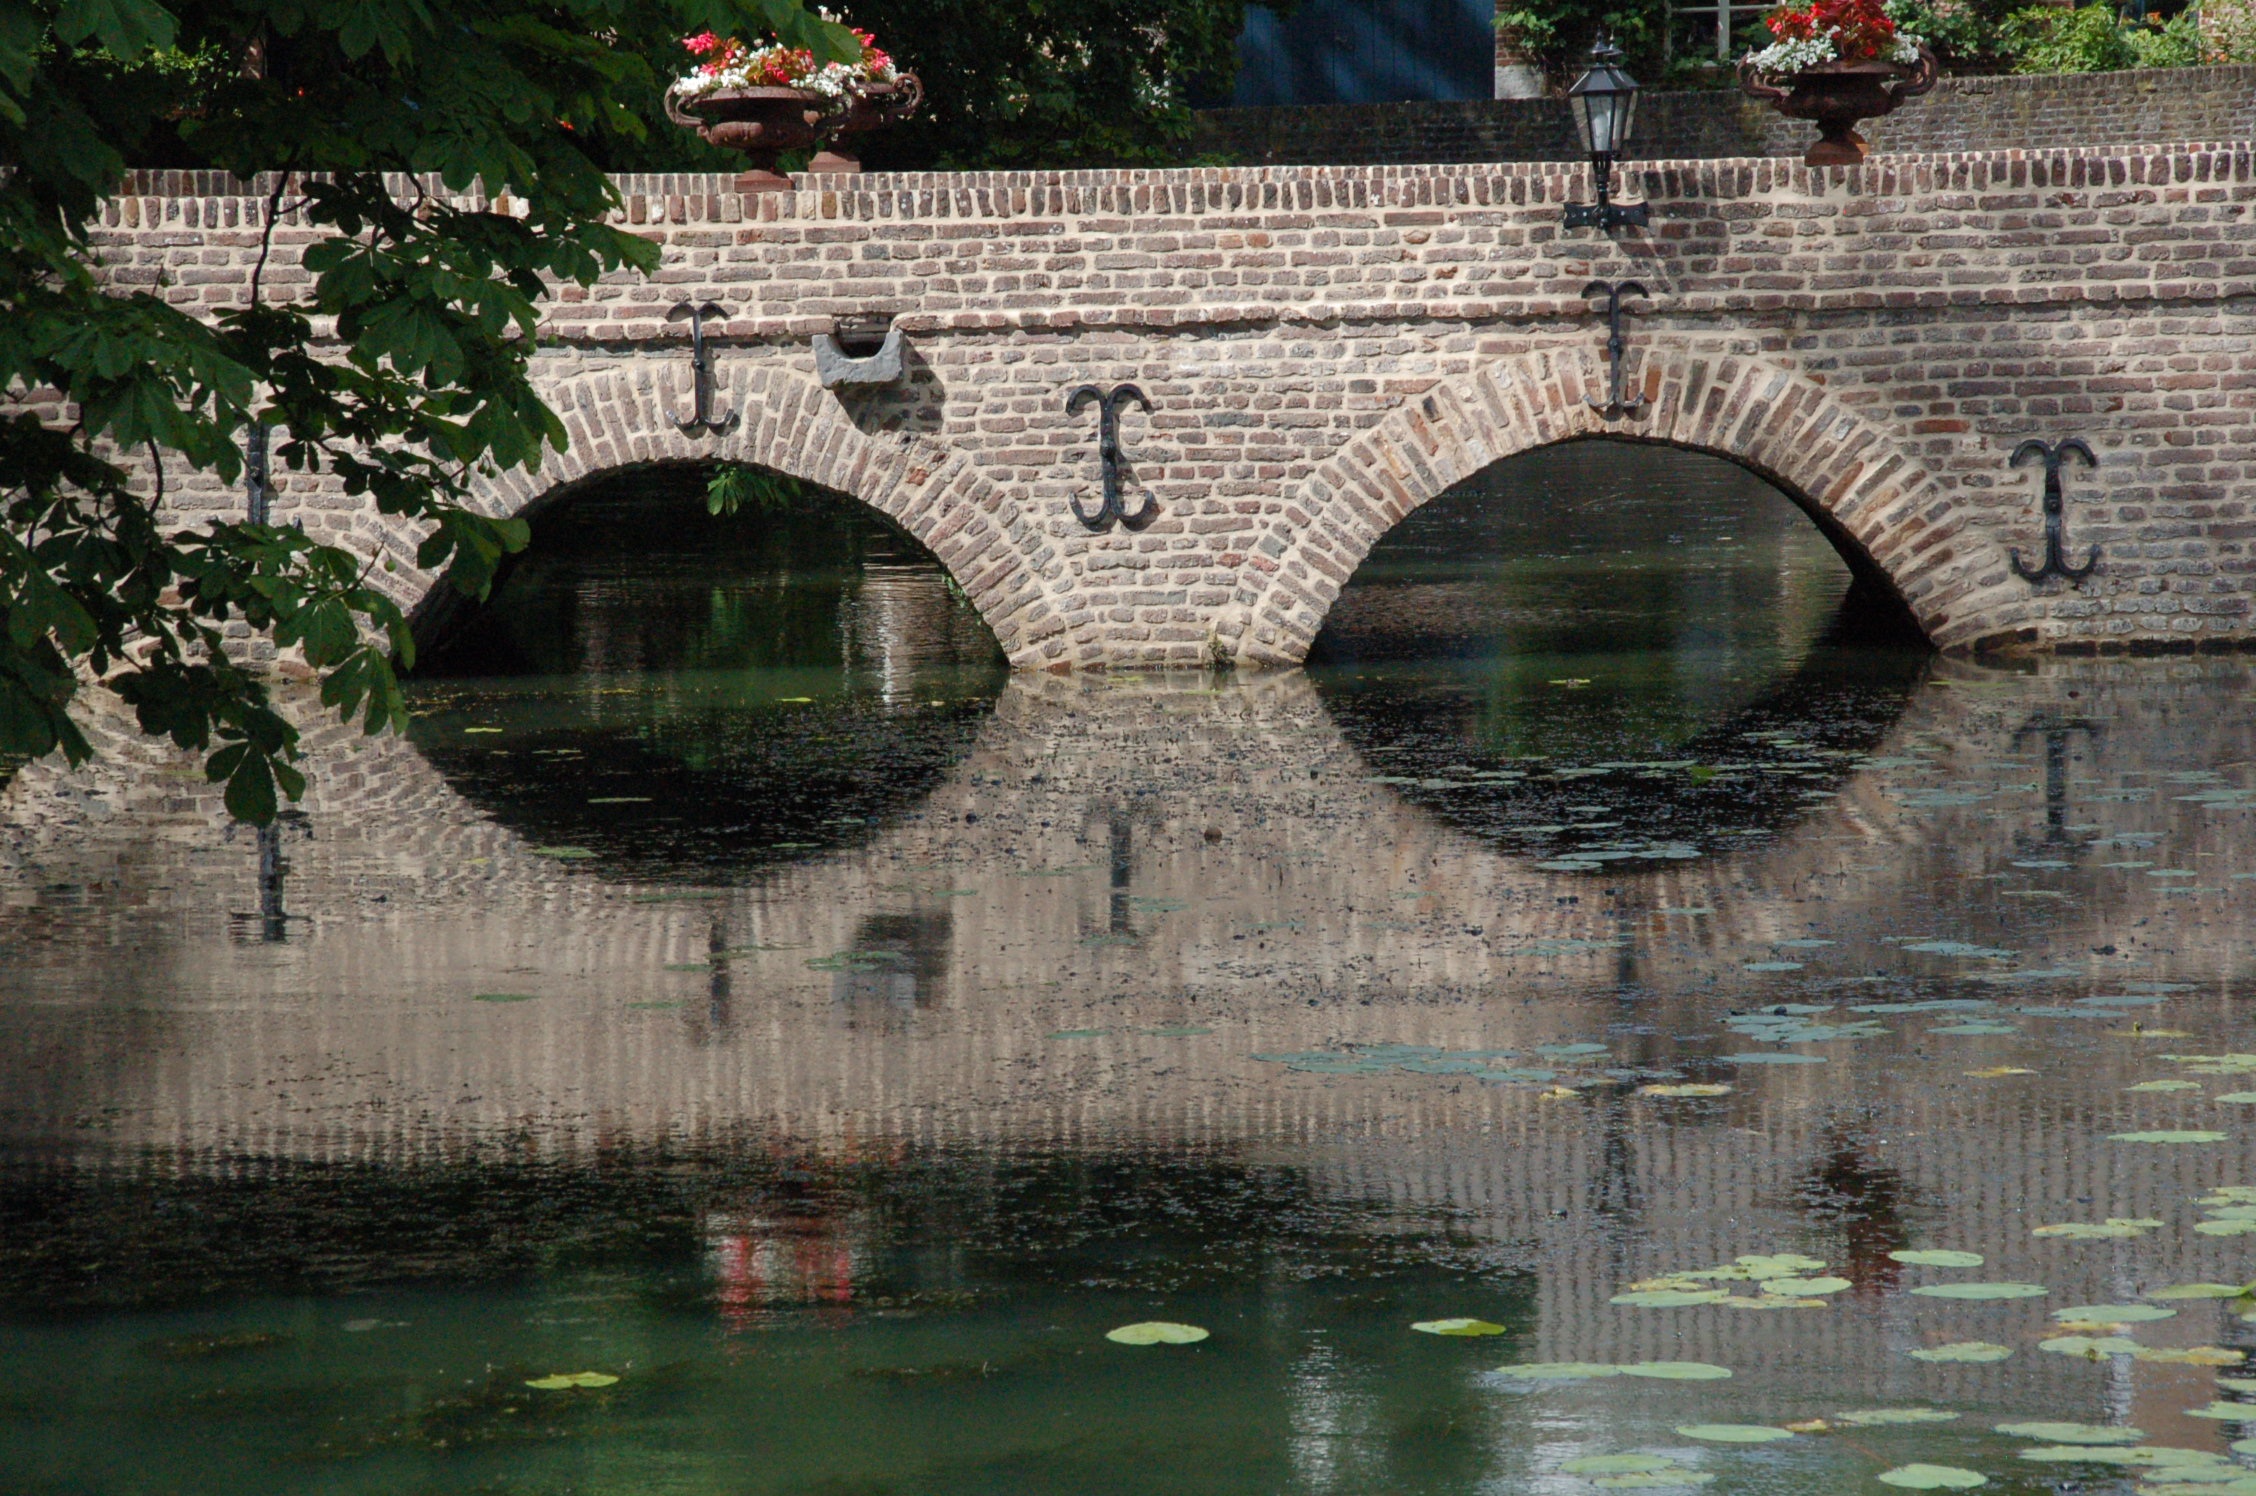
water, bridge, flower, old, atmosphere, reflection, garden, waterway, picturesque, reflections, mirroring